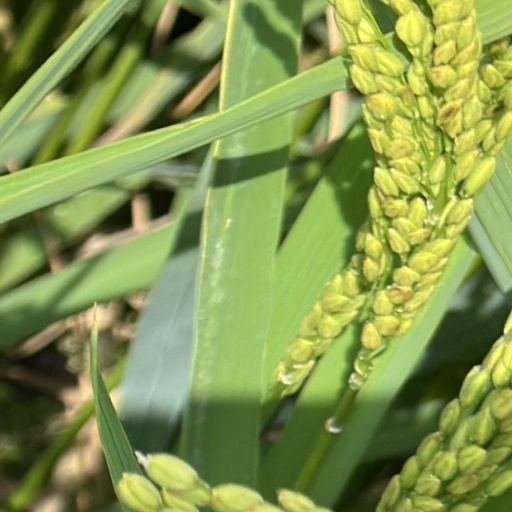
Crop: rice